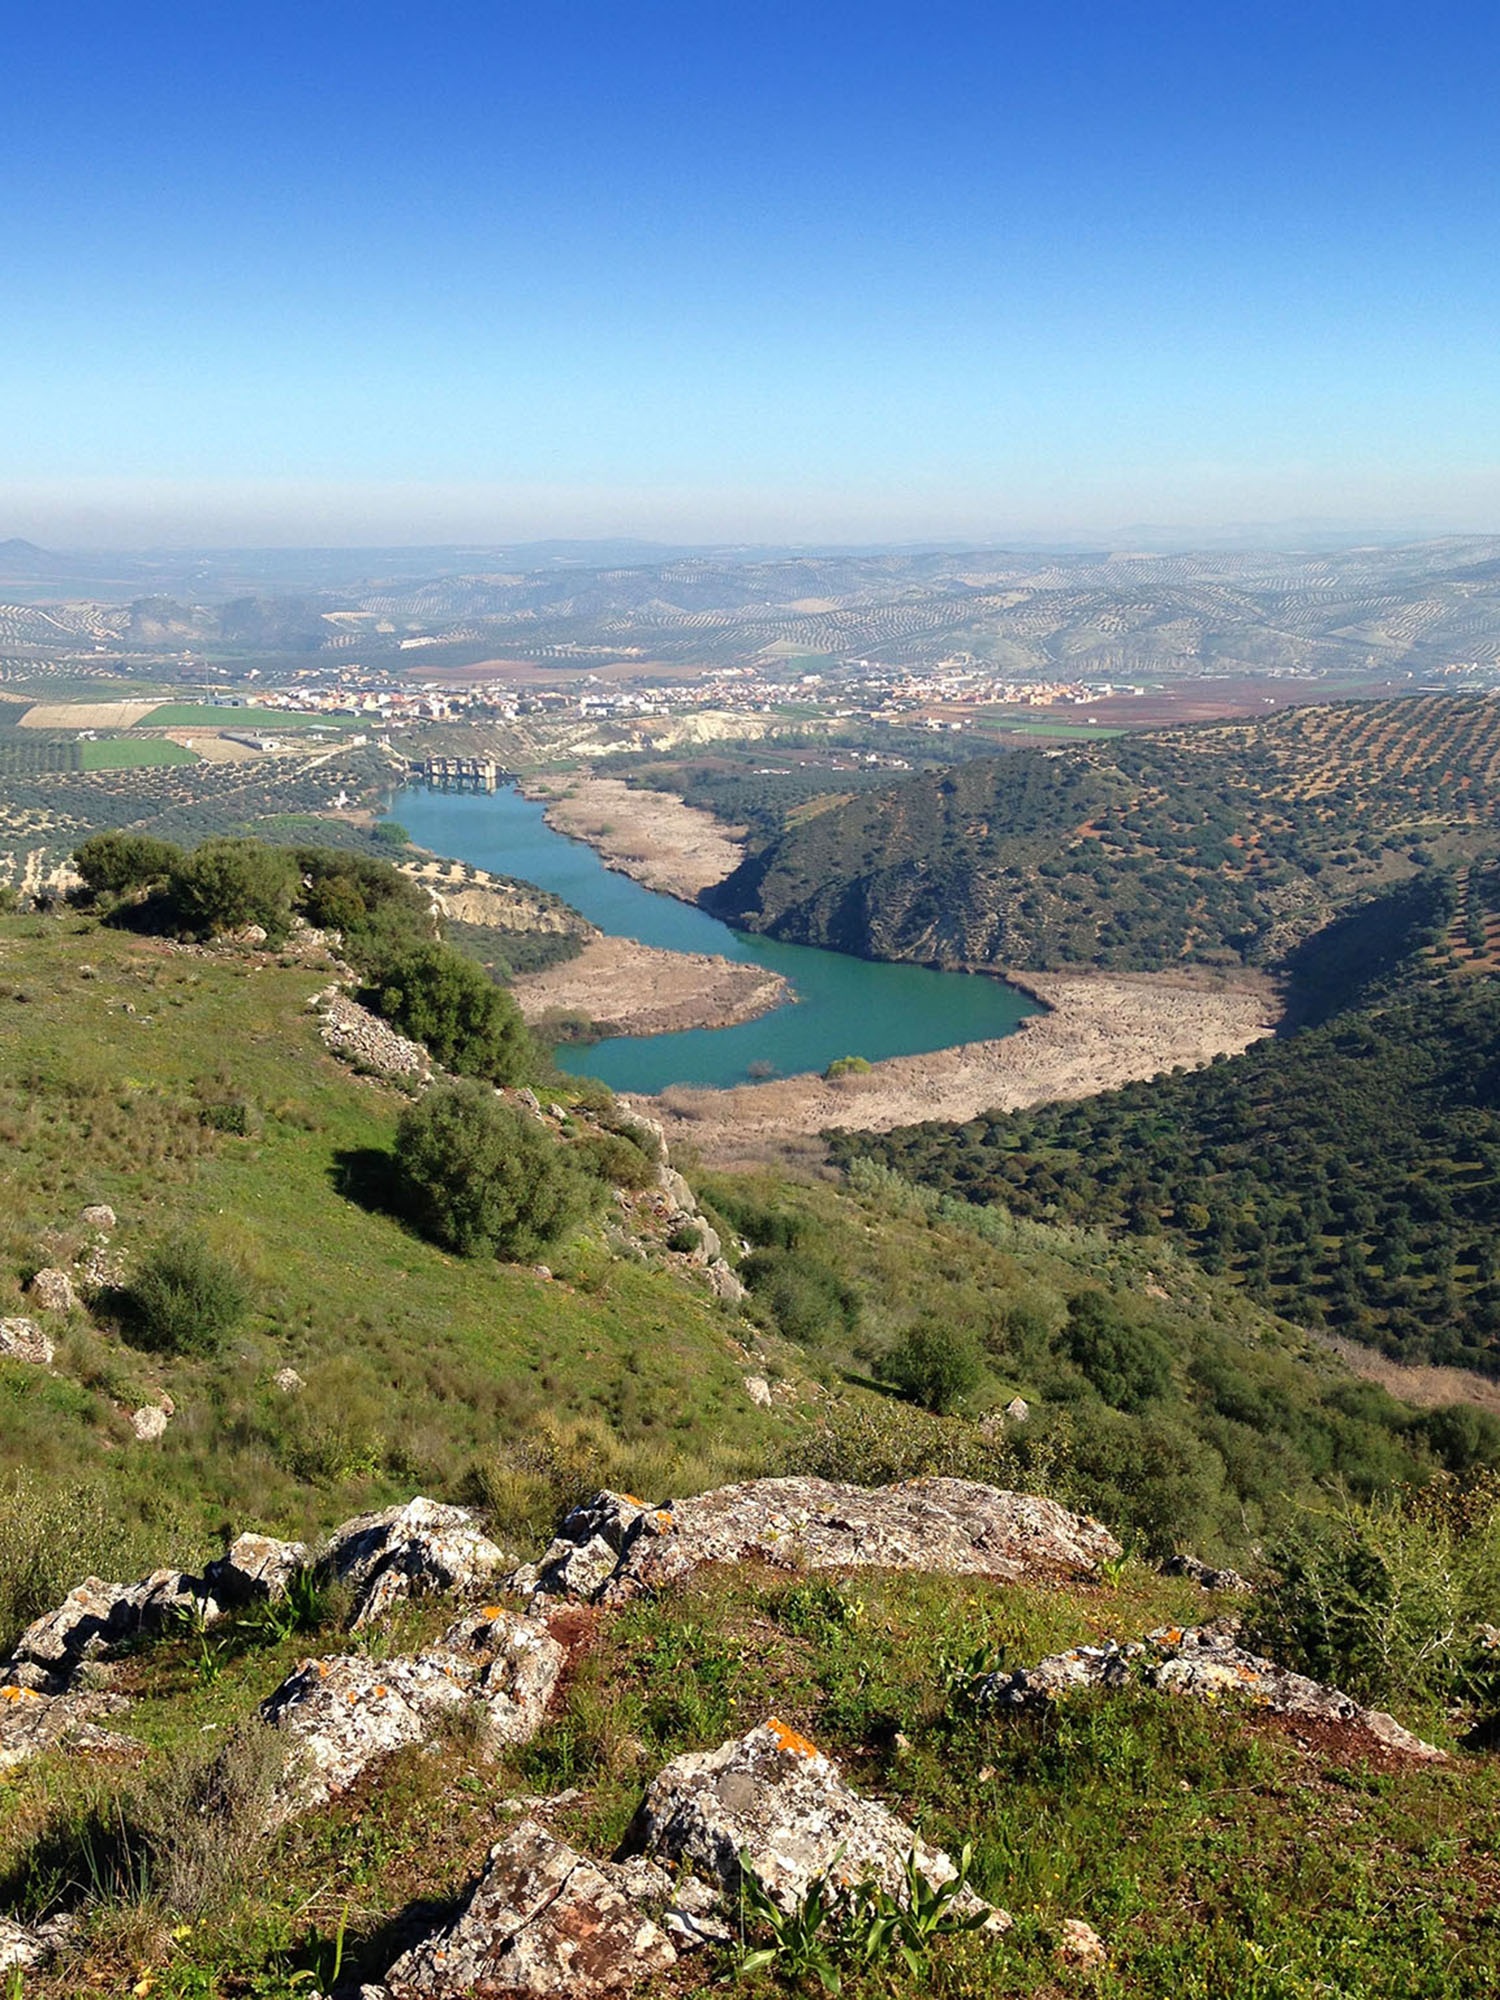
landscape, sea, coast, walking, mountain, sky, hill, adventure, mountain range, panoramic, reservoir, ridge, full, plateau, meander, landform, aerial photography, geographical feature, mountainous landforms